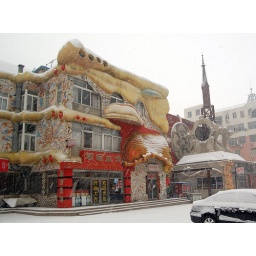
Funky cake house in Kaifaqu